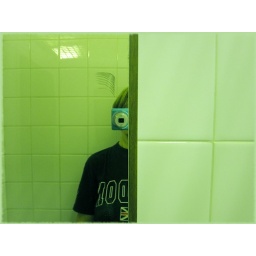
YIP 021/365  _  little twerp in green bathroom